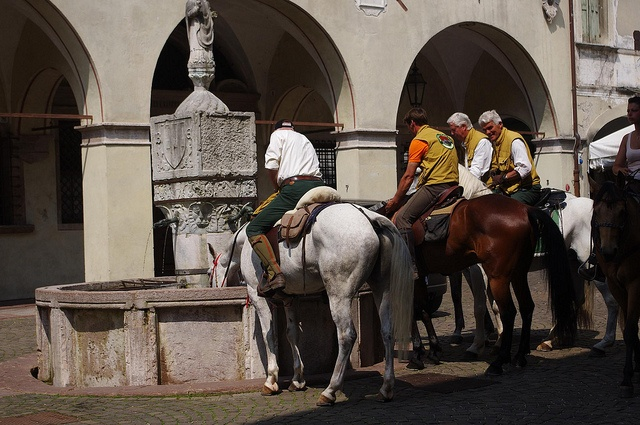
A group of people on top of some horses.
A group of people riding on the backs of horses.
A group of people riding horses in town
A man is leading a horse to a fountain to drink water.
A group of men let their horses drink from a fountain.